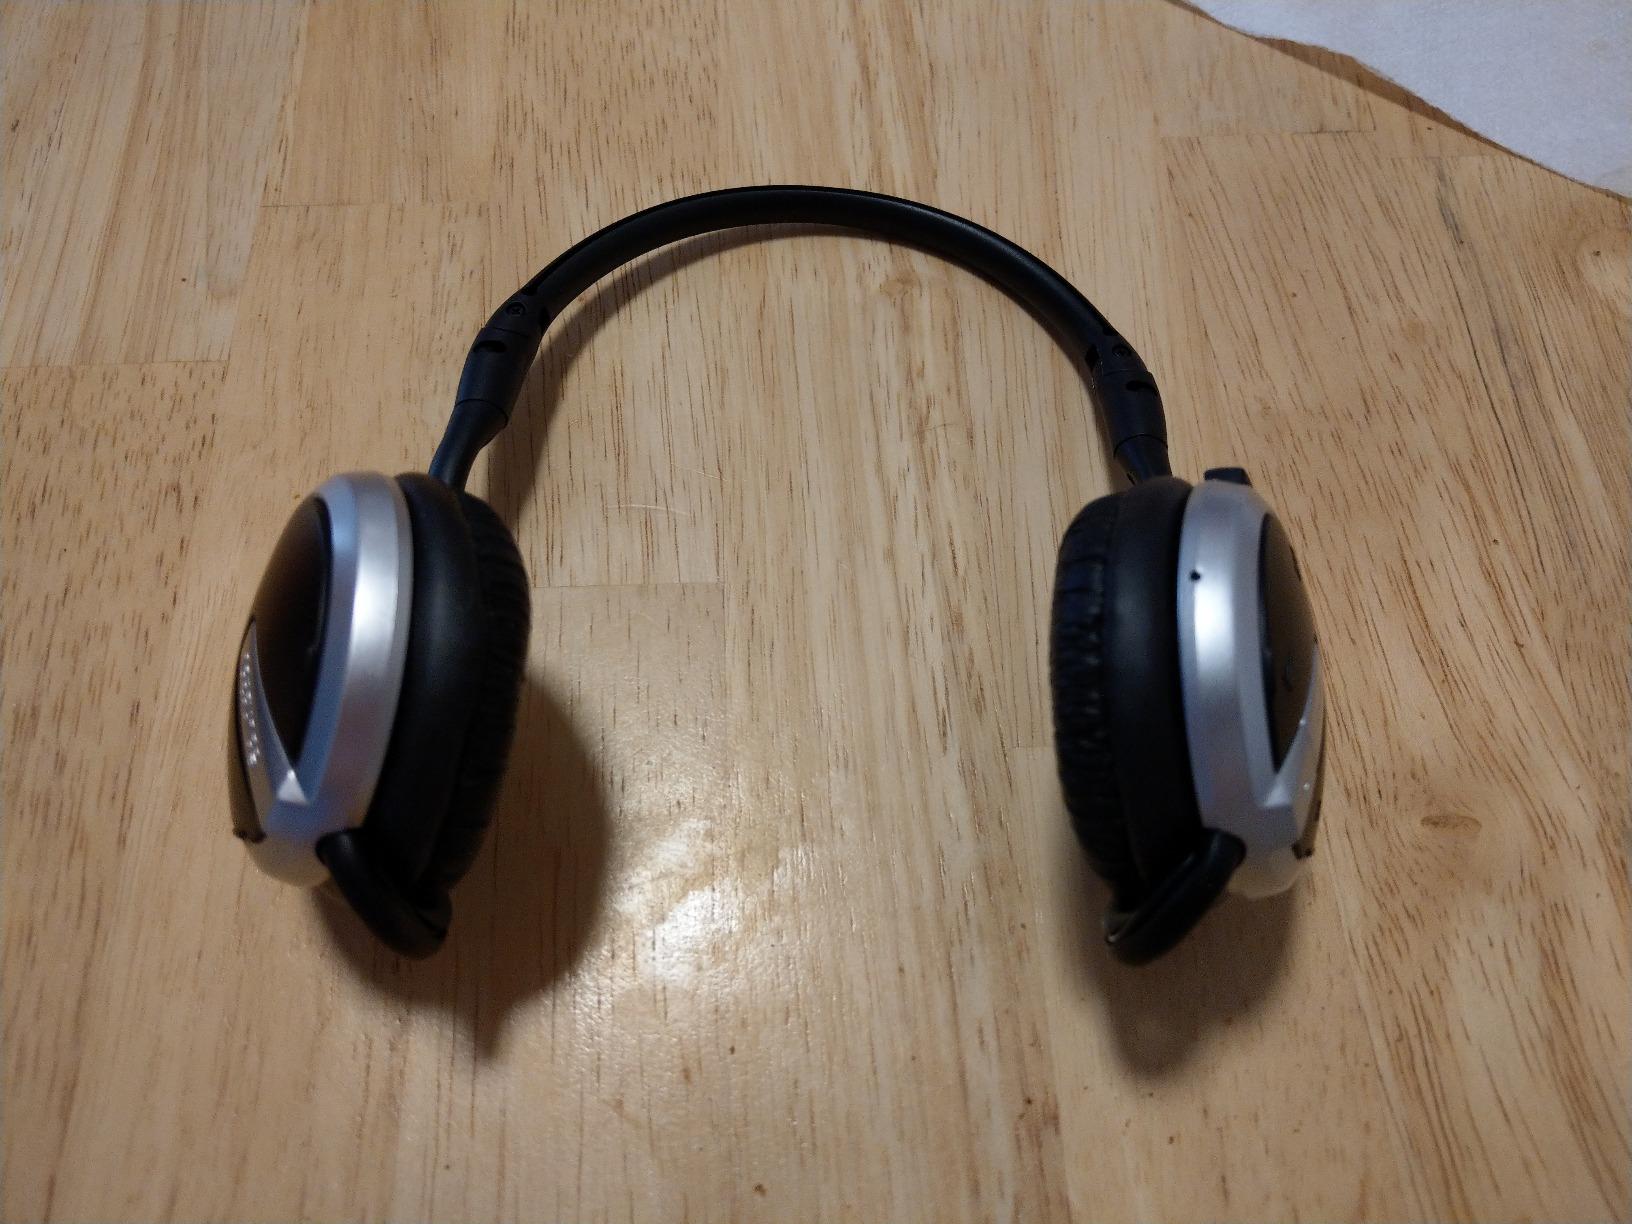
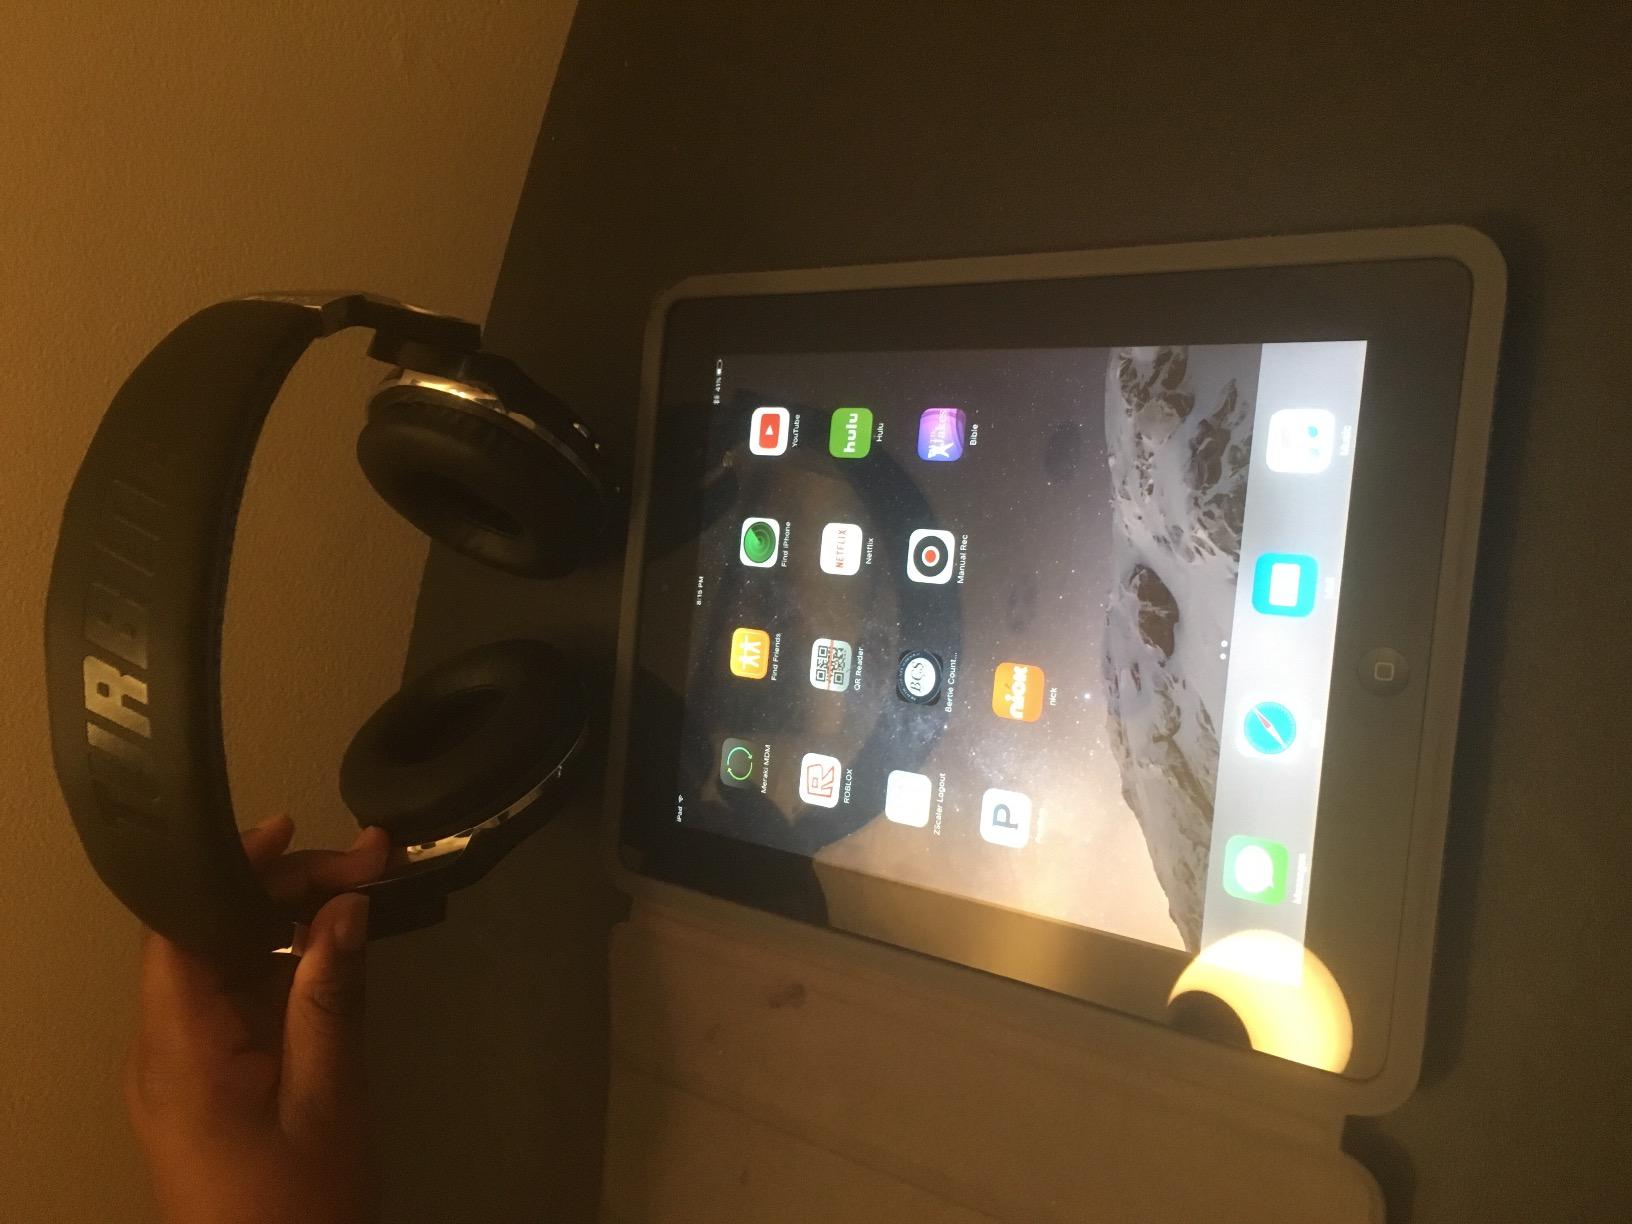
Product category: headphones
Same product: no